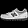
Label: Sneaker